Answer in natural language. Consider the 3D positions of the objects in the scene and not just the 2D positions in the image. Is the centerpoint of  blue two-seater sofa with green and blue cushions at a higher height than Window? Choose between the following options: no or yes
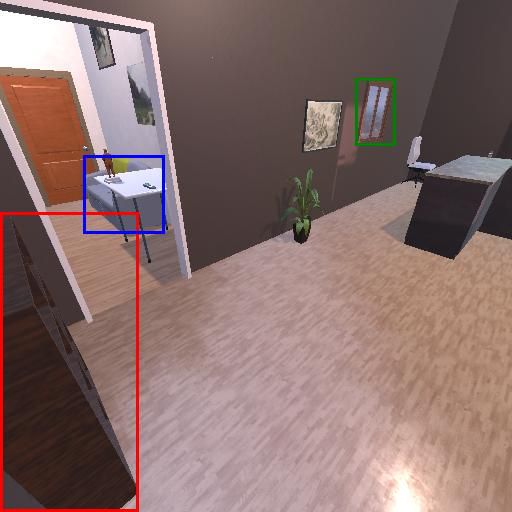
<answer>no</answer>